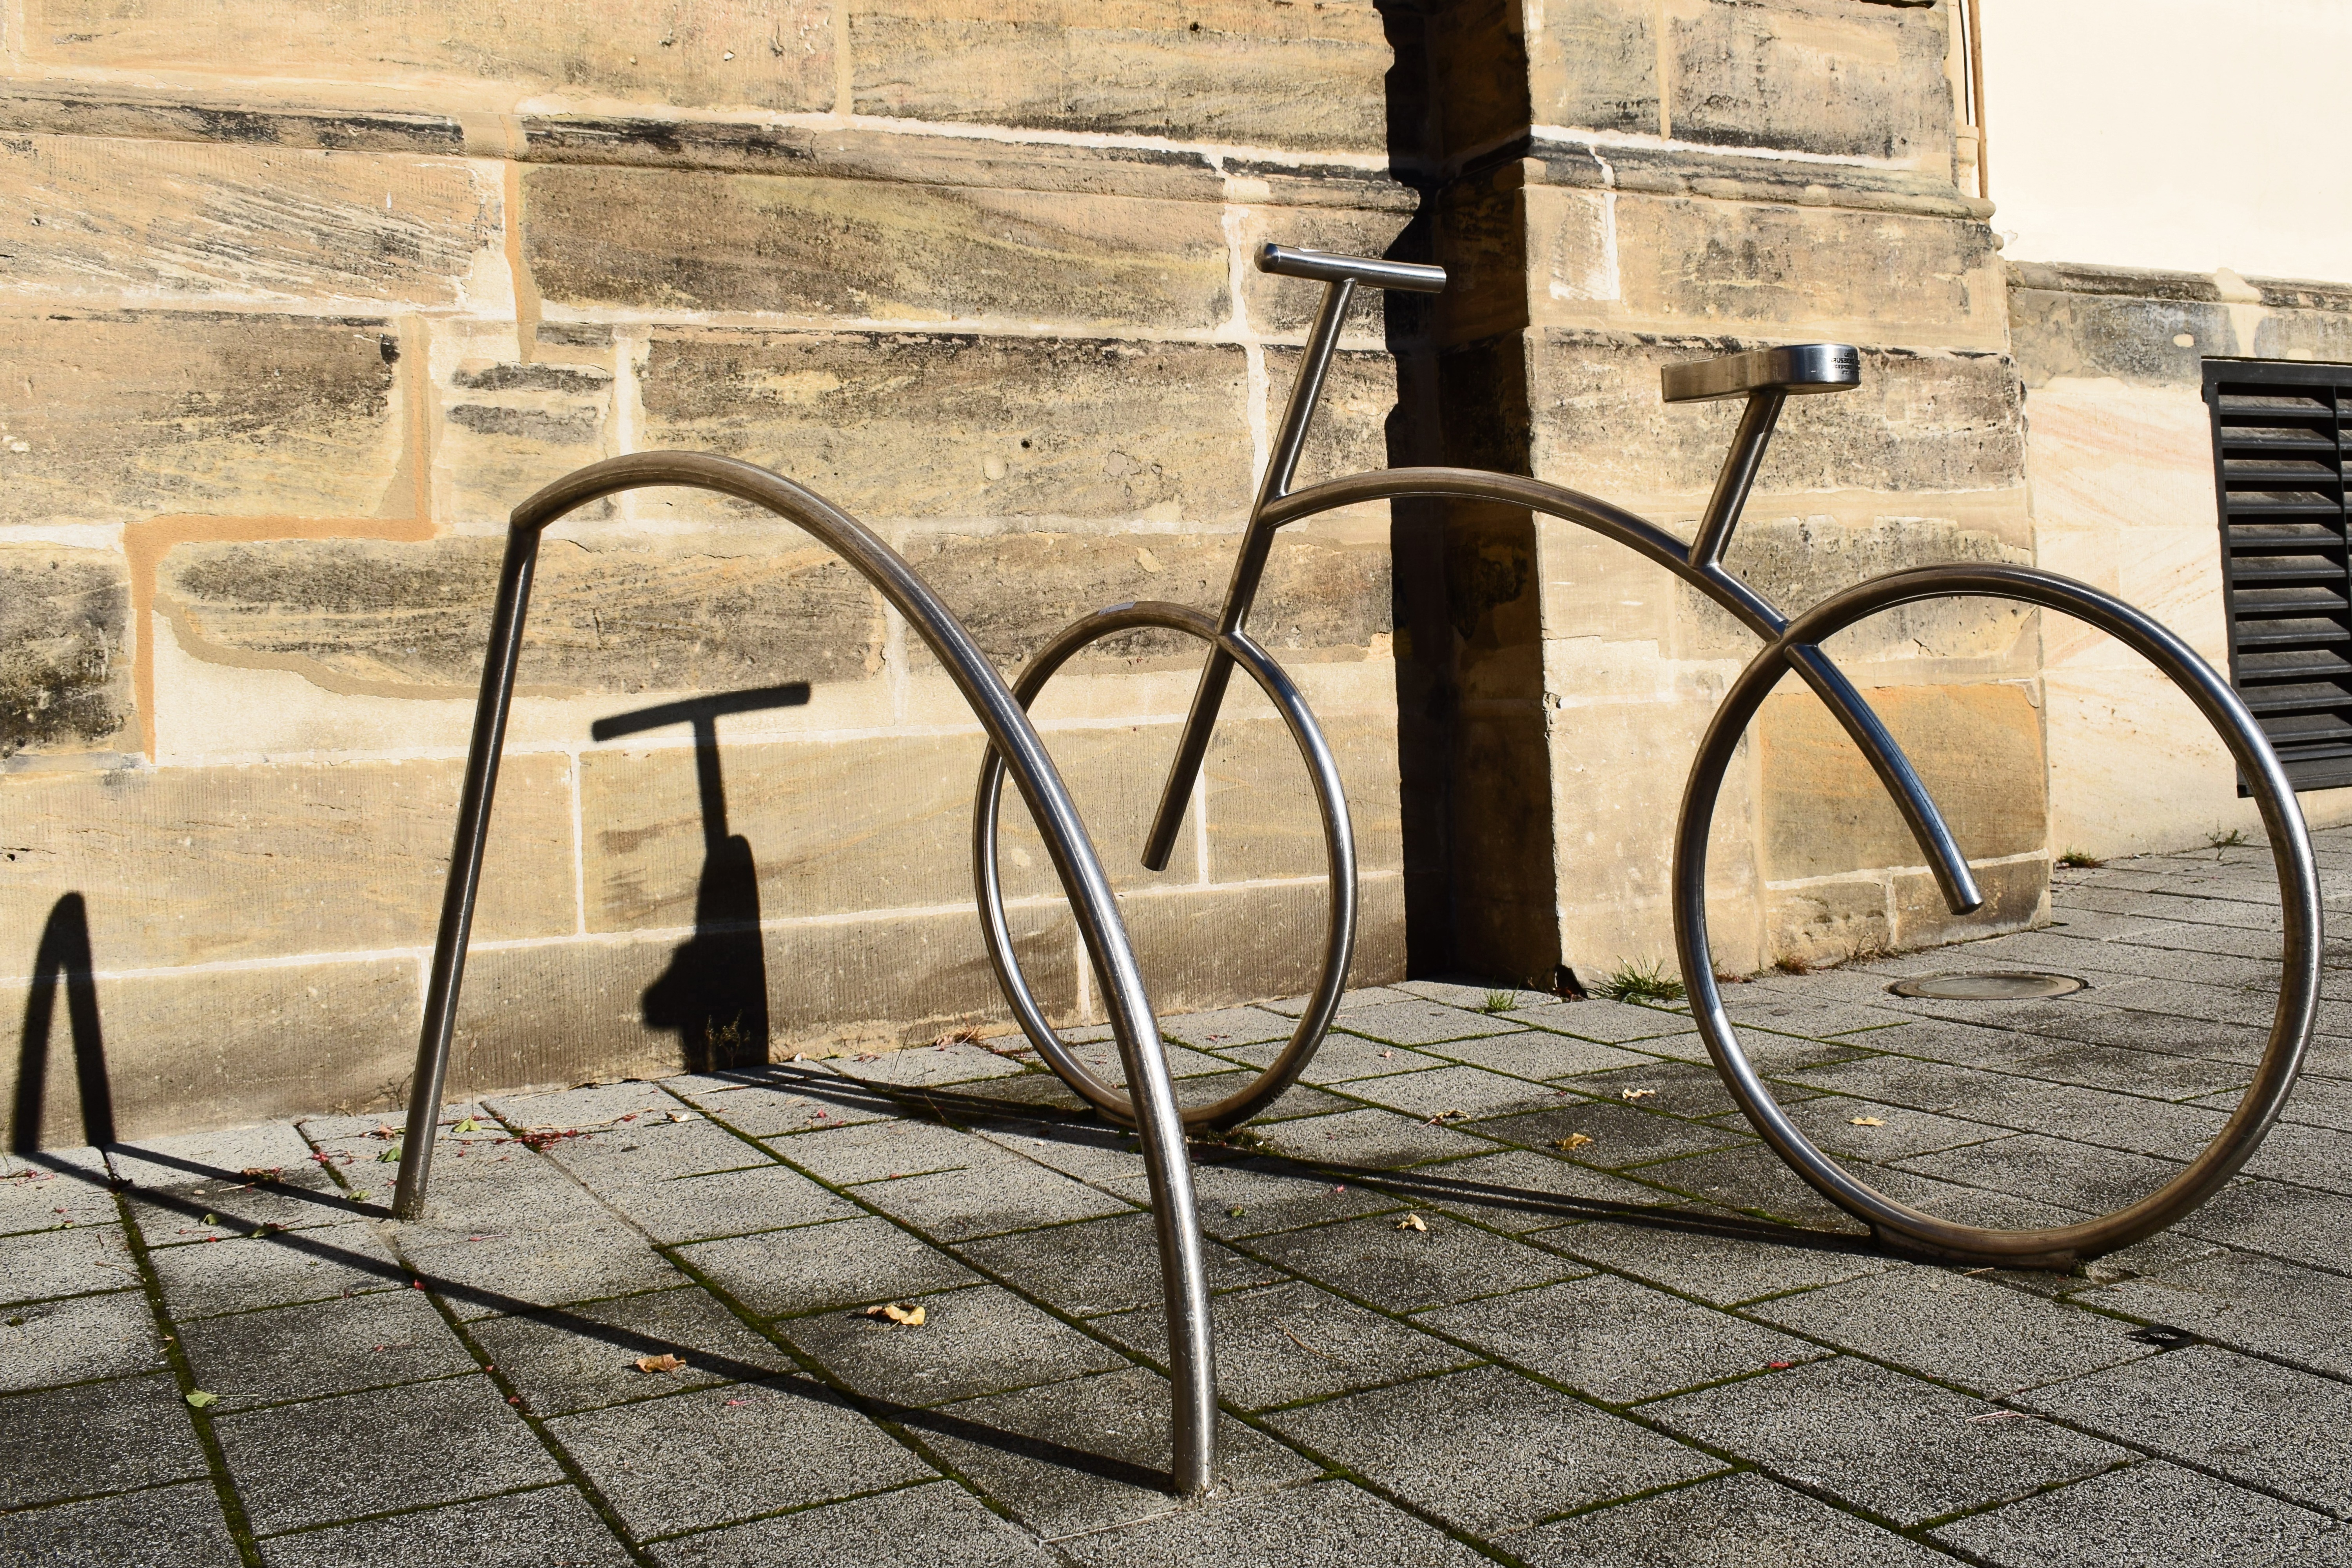
wood, wheel, bicycle, bike, vehicle, art, bavaria, iron, german, shape, bamberg